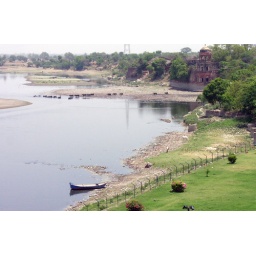
Water buffalo and boat in river at back of Taj Mahal in Agra.